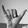
ASL letter: Y